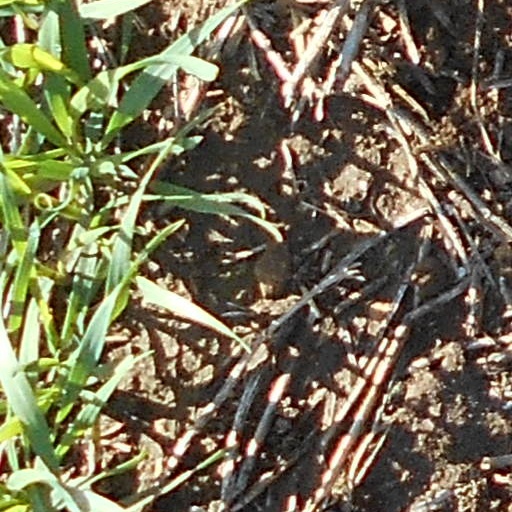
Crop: wheat